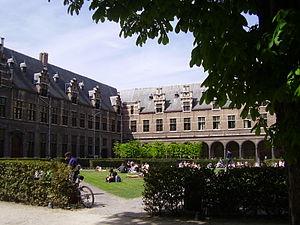
Campus du centre-ville de l'université d'Anvers